Bourbon Iron Works

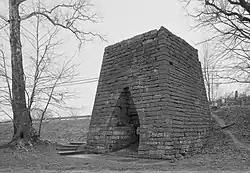

The Bourbon Iron Works, near Owingsville in Bath County, Kentucky, date from 1791. The works was listed on the National Register of Historic Places in 1976.